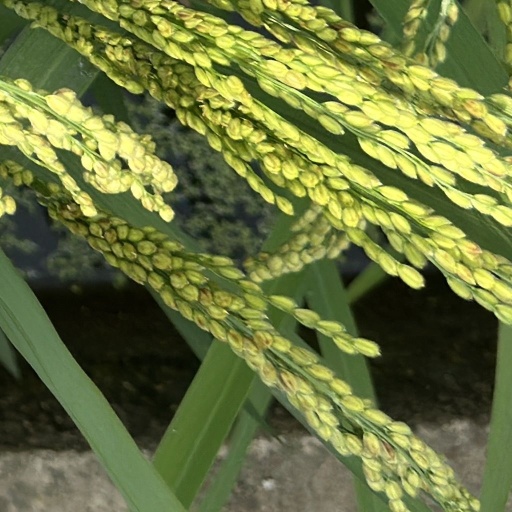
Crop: rice